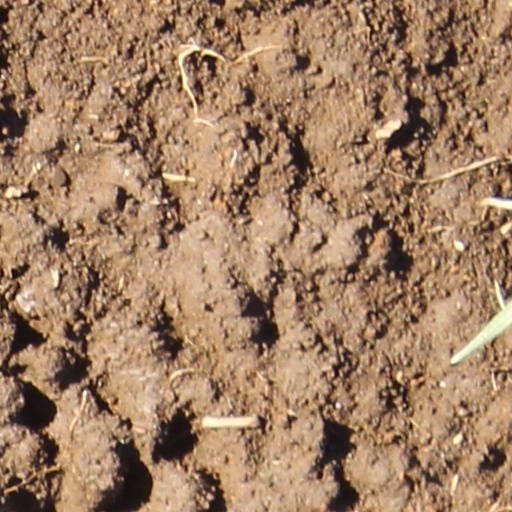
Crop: wheat